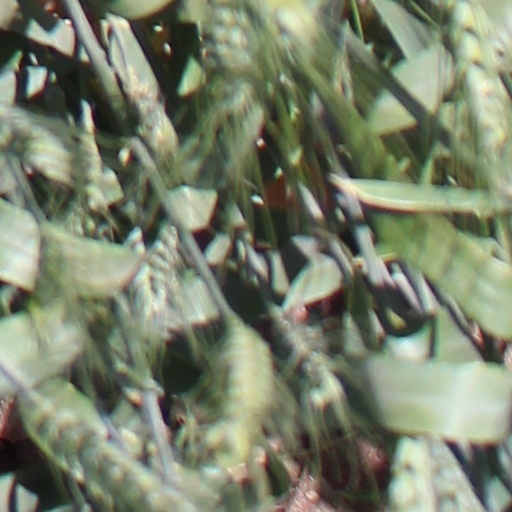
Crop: wheat